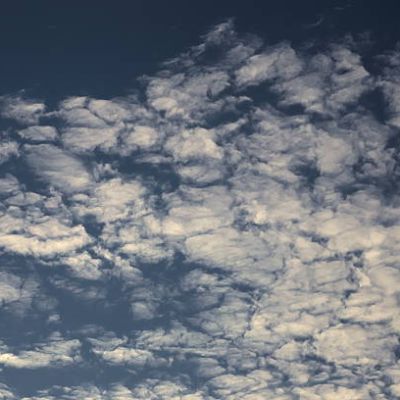
Cloud type: Altocumulus (Ac)